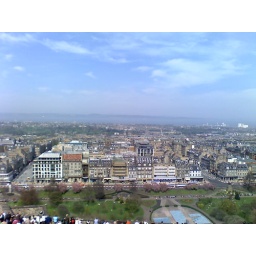
looking out over princes street and beyond. the water is the Firth of Forth and the land beyond that is Fife.